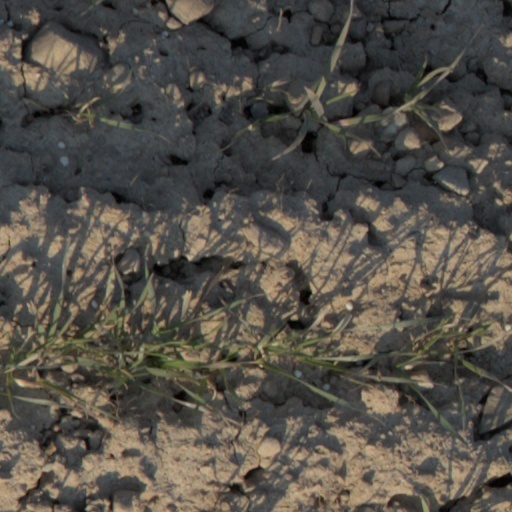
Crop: wheat